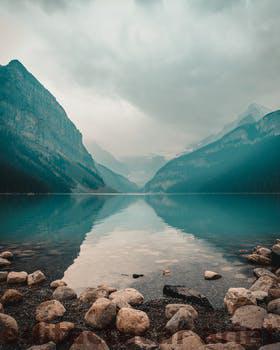
Label: Watermark